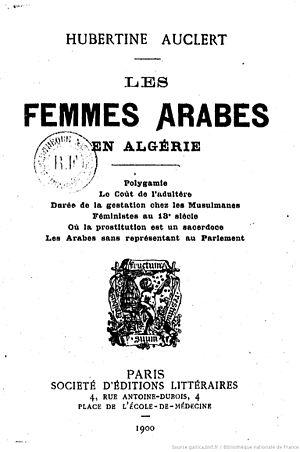
Couverture du livre d'Hubertine Auclert
Hubertine Auclert, née le 10 avril 1848 à Saint-Priest-en-Murat et morte le 4 août 1914 à Paris, est une journaliste, écrivaine et militante féministe française qui s'est battue en faveur de l’éligibilité des femmes et de leur droit de vote.